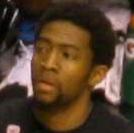
Age: 20